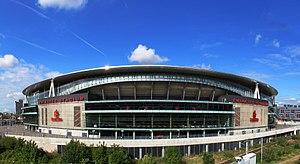
L'Emirates Stadium, référencé sous le nom d'Arsenal Stadium pour les compétitions de l'UEFA, est un stade de football situé dans le nord de Londres, à Highbury dans le borough londonien d'Islington. Arsenal Football Club, club de Premier League, y évolue depuis juillet 2006. Le stade a une capacité assise de 60 355 places, ce qui en fait le troisième plus grand stade de Premier league après Old Trafford et Tottenham Hotspur Stadium et le quatrième plus grand stade de Londres après Wembley, Twickenham et Tottenham Hotspur Stadium. Sa pelouse est réputée comme étant la meilleure du monde, avec un taux de couverture végétale de 98%. Le nom de projet était Ashburton Grove avant qu'un contrat ne soit signé entre le club et la compagnie aérienne Emirates en octobre 2004.